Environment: real
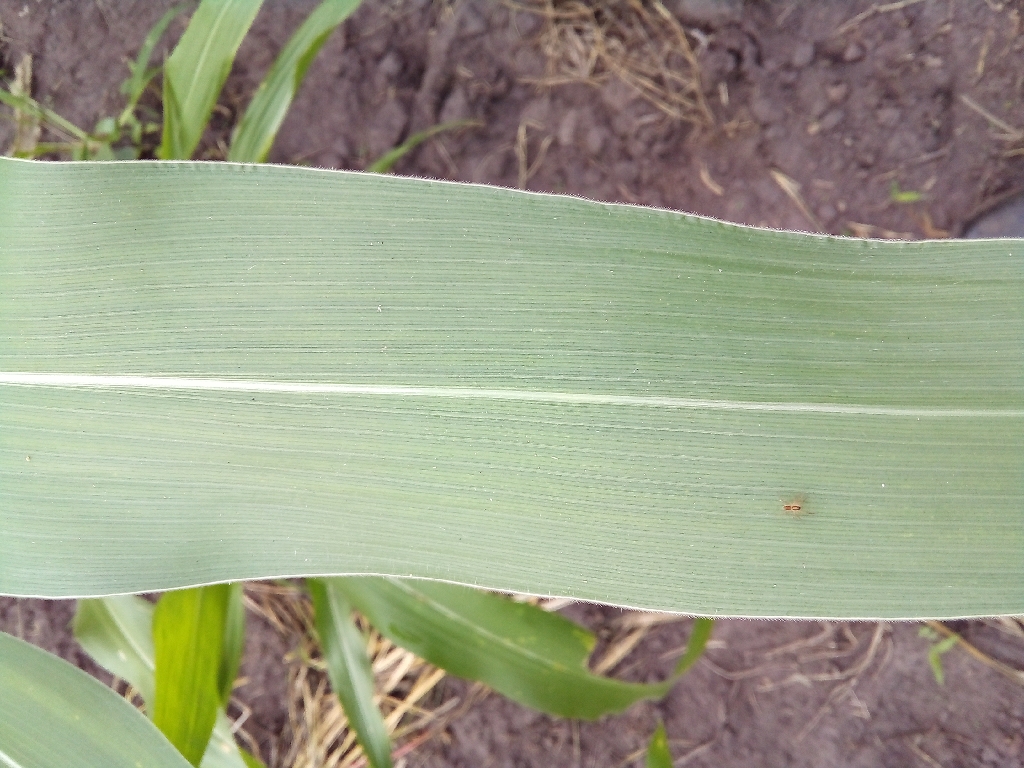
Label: healthy